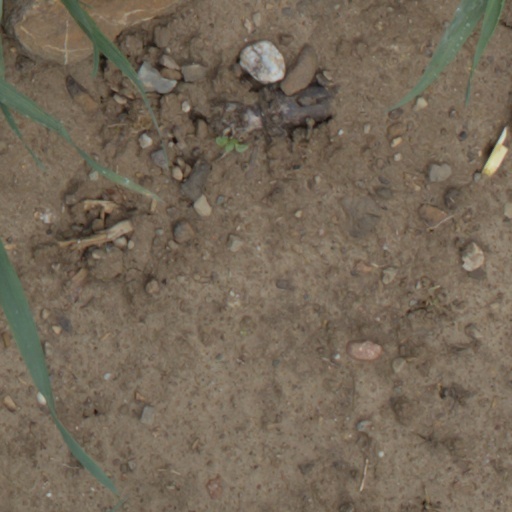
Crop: wheat